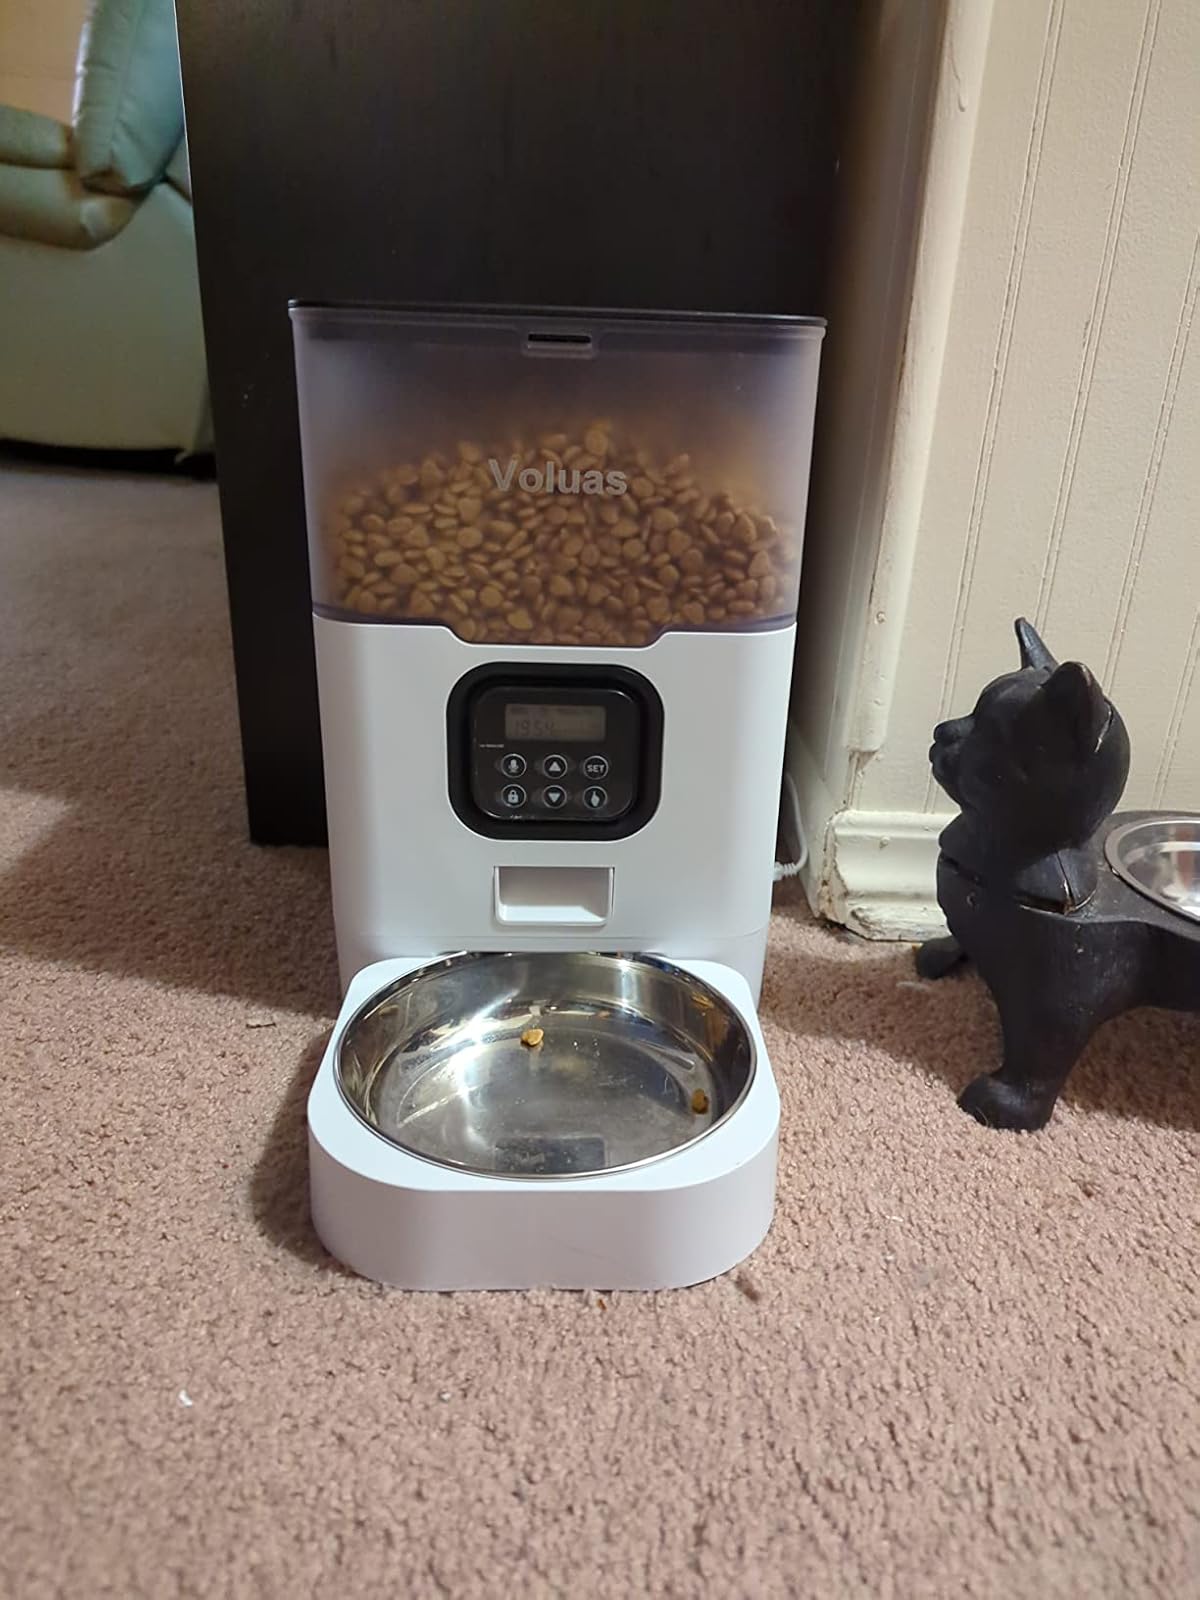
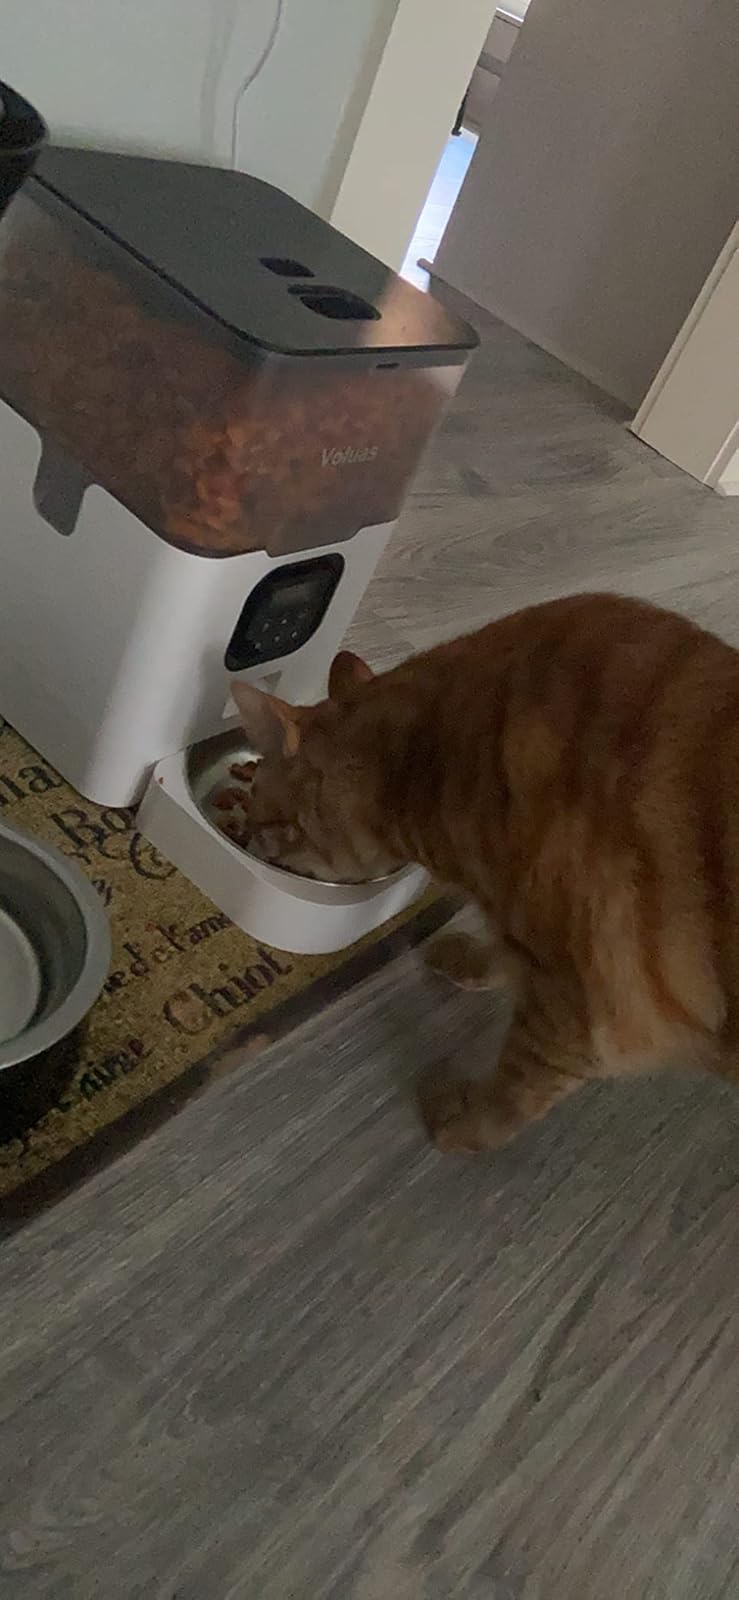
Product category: items_feeder
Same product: yes